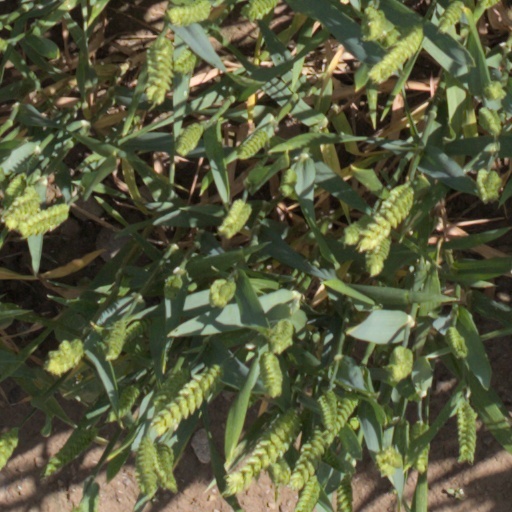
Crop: wheat